2008–09 Dallas Stars season

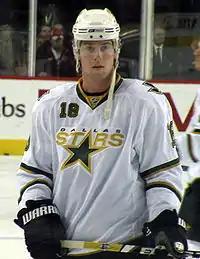
Stars forward James Neal

The Stars' picks at the 2008 NHL entry draft in Ottawa, Ontario.